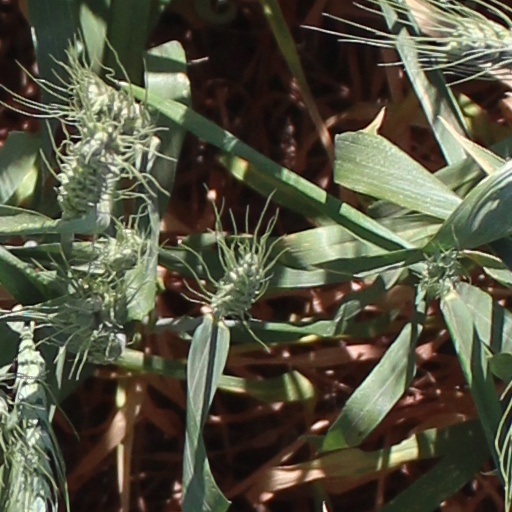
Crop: wheat